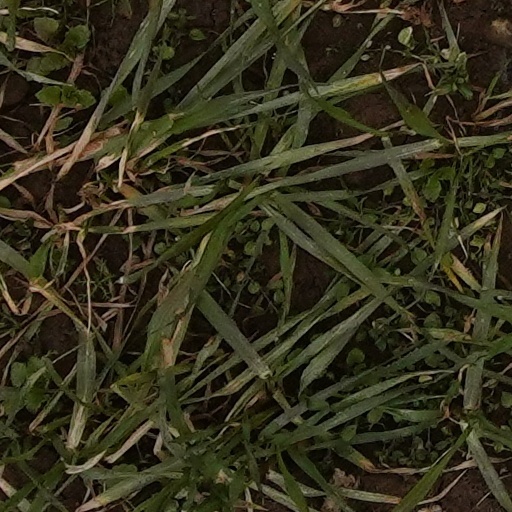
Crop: wheat